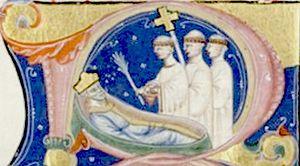
Mort de Baudouin II